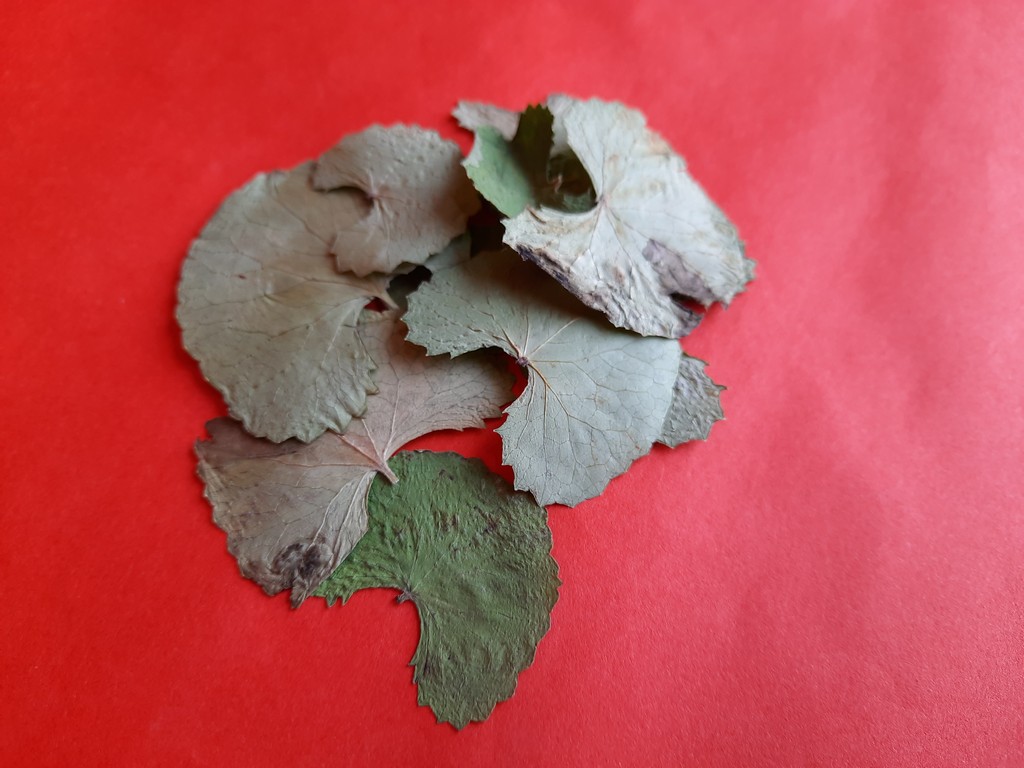
Label: Dried